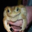
Label: frog